Christmas and holiday season

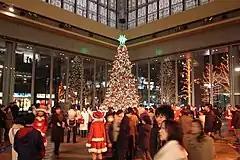
Christmas tree in Japan. Christmas is celebrated by an increasing number of non-Christians around the world.

The Christmas season or the festive season, also known as the holiday season or the holidays, is an annual period generally spanning from November or December to early January. Incorporating Christmas Day and New Year's Day, the various celebrations during this time create a peak season for the retail sector (Christmas/holiday "shopping season") extending to the end of the period ("January sales"). Christmas window displays and Christmas tree lighting ceremonies are customary traditions in various locales.